Salvador, Bahia

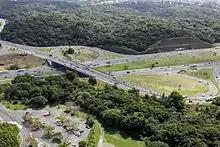
Luís Eduardo Magalhães viaduct.

The city of Salvador is home to groups known as "blocos-afros", including Ilê Aiyê, Olodum and Timbalada, where they represent, in their visual and musical figures, African indoles, who are based in the city of Salvador in the historical ethnicity due to colonization and success the Axé.